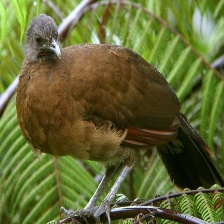
Species: GREY HEADED CHACHALACA
Scientific name: ORTALIS CINEREICEPS